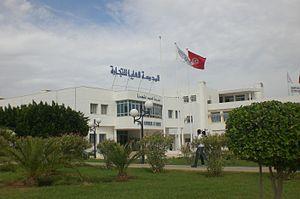
L'École supérieure de commerce de Tunis est une école de commerce située à La Manouba en Tunisie. Elle est créée en 1987 et se situe sur le campus de l'université de La Manouba.
L'université de La Manouba est une université tunisienne basée à La Manouba.